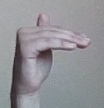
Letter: khaa